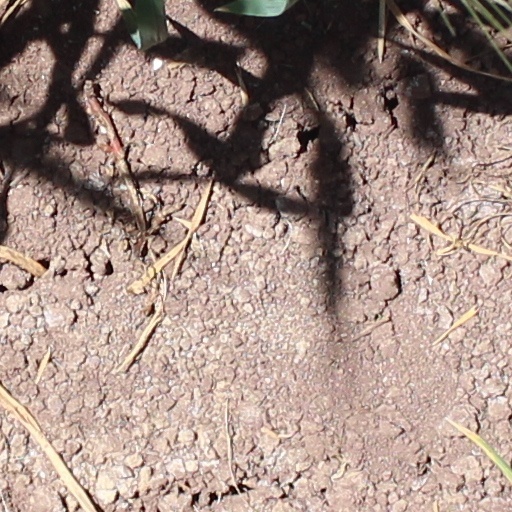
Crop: wheat